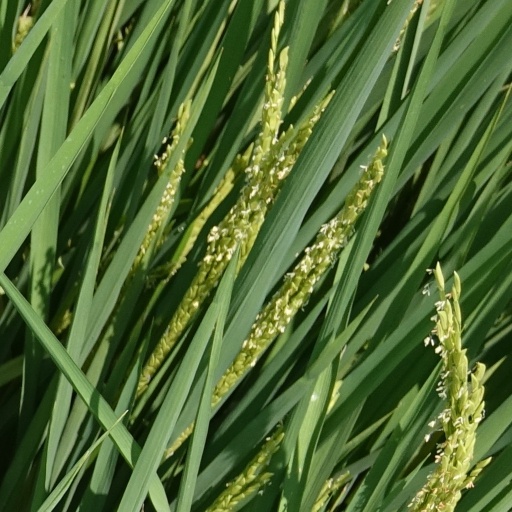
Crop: rice